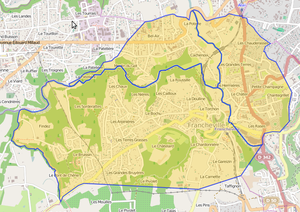
Quartiers de FranchevilleThis map was created from OpenStreetMap project data, collected by the community. This map may be incomplete, and may contain errors. Don't rely solely on it for navigation.
Francheville est une commune française de la métropole de Lyon en région Auvergne-Rhône-Alpes.